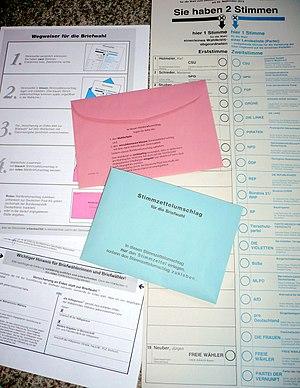
Bulletin de vote et enveloppes pour le vote par correspondance des élections législatives en Allemagne en septembre 2013